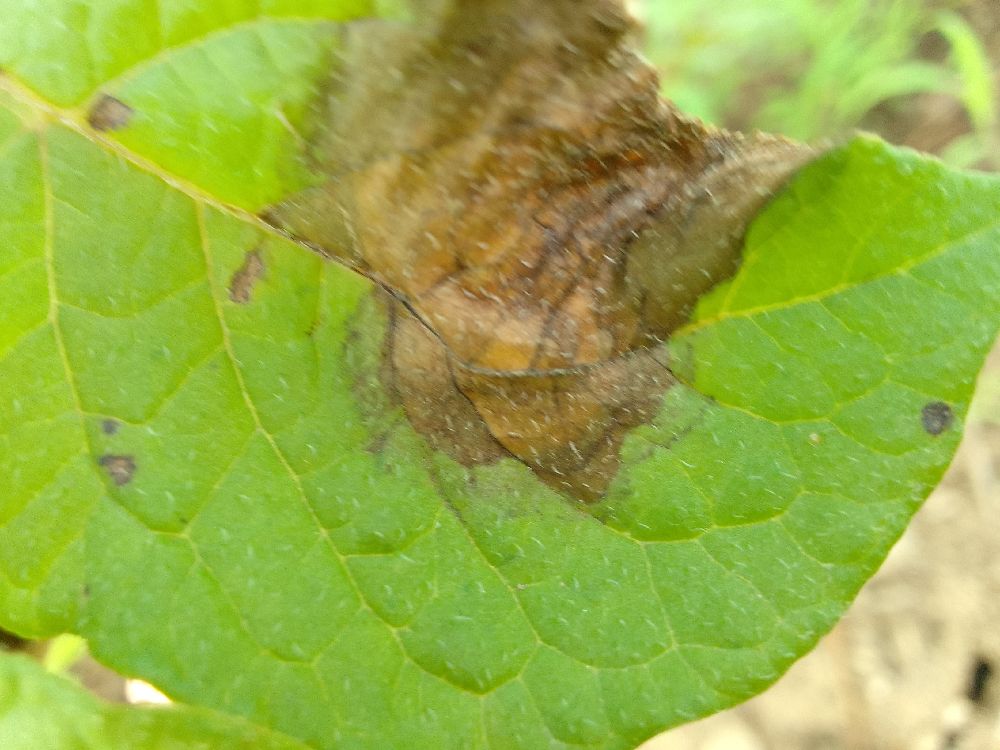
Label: Late blight